Thinking In Systems: A Primer

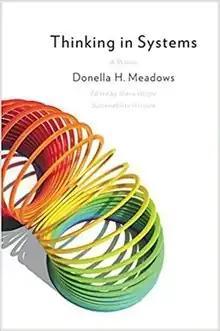
"Thinking In Systems" cover

Thinking in Systems provides an introduction to systems thinking by Donella Meadows, the main author of the 1972 report "The Limits to Growth", and describes some of the ideas behind the analysis used in that report.